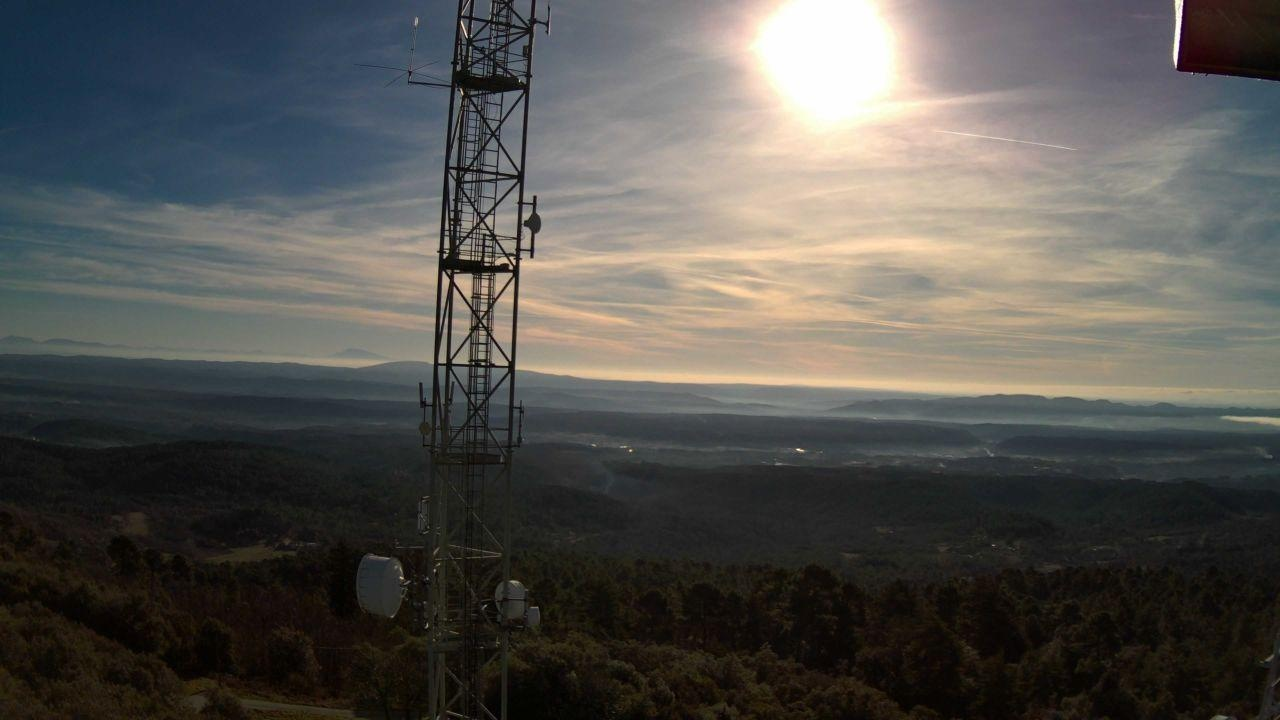
Fire: no
Smoke: yes